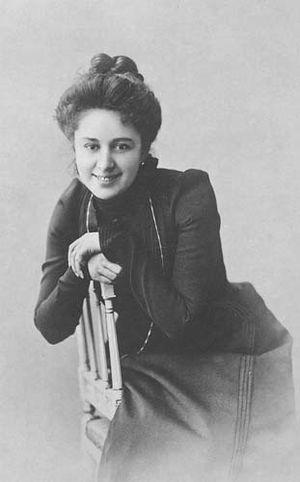
Maria Fiodorovna Andreïéva, née Yourkovskaïa le 4 juillet 1868 à Saint-Pétersbourg et morte le 8 décembre 1953 à Moscou, est une actrice russe, puis femme politique bolchévique et soviétique qui fut la maîtresse officielle de Maxime Gorki de 1904 à 1921.